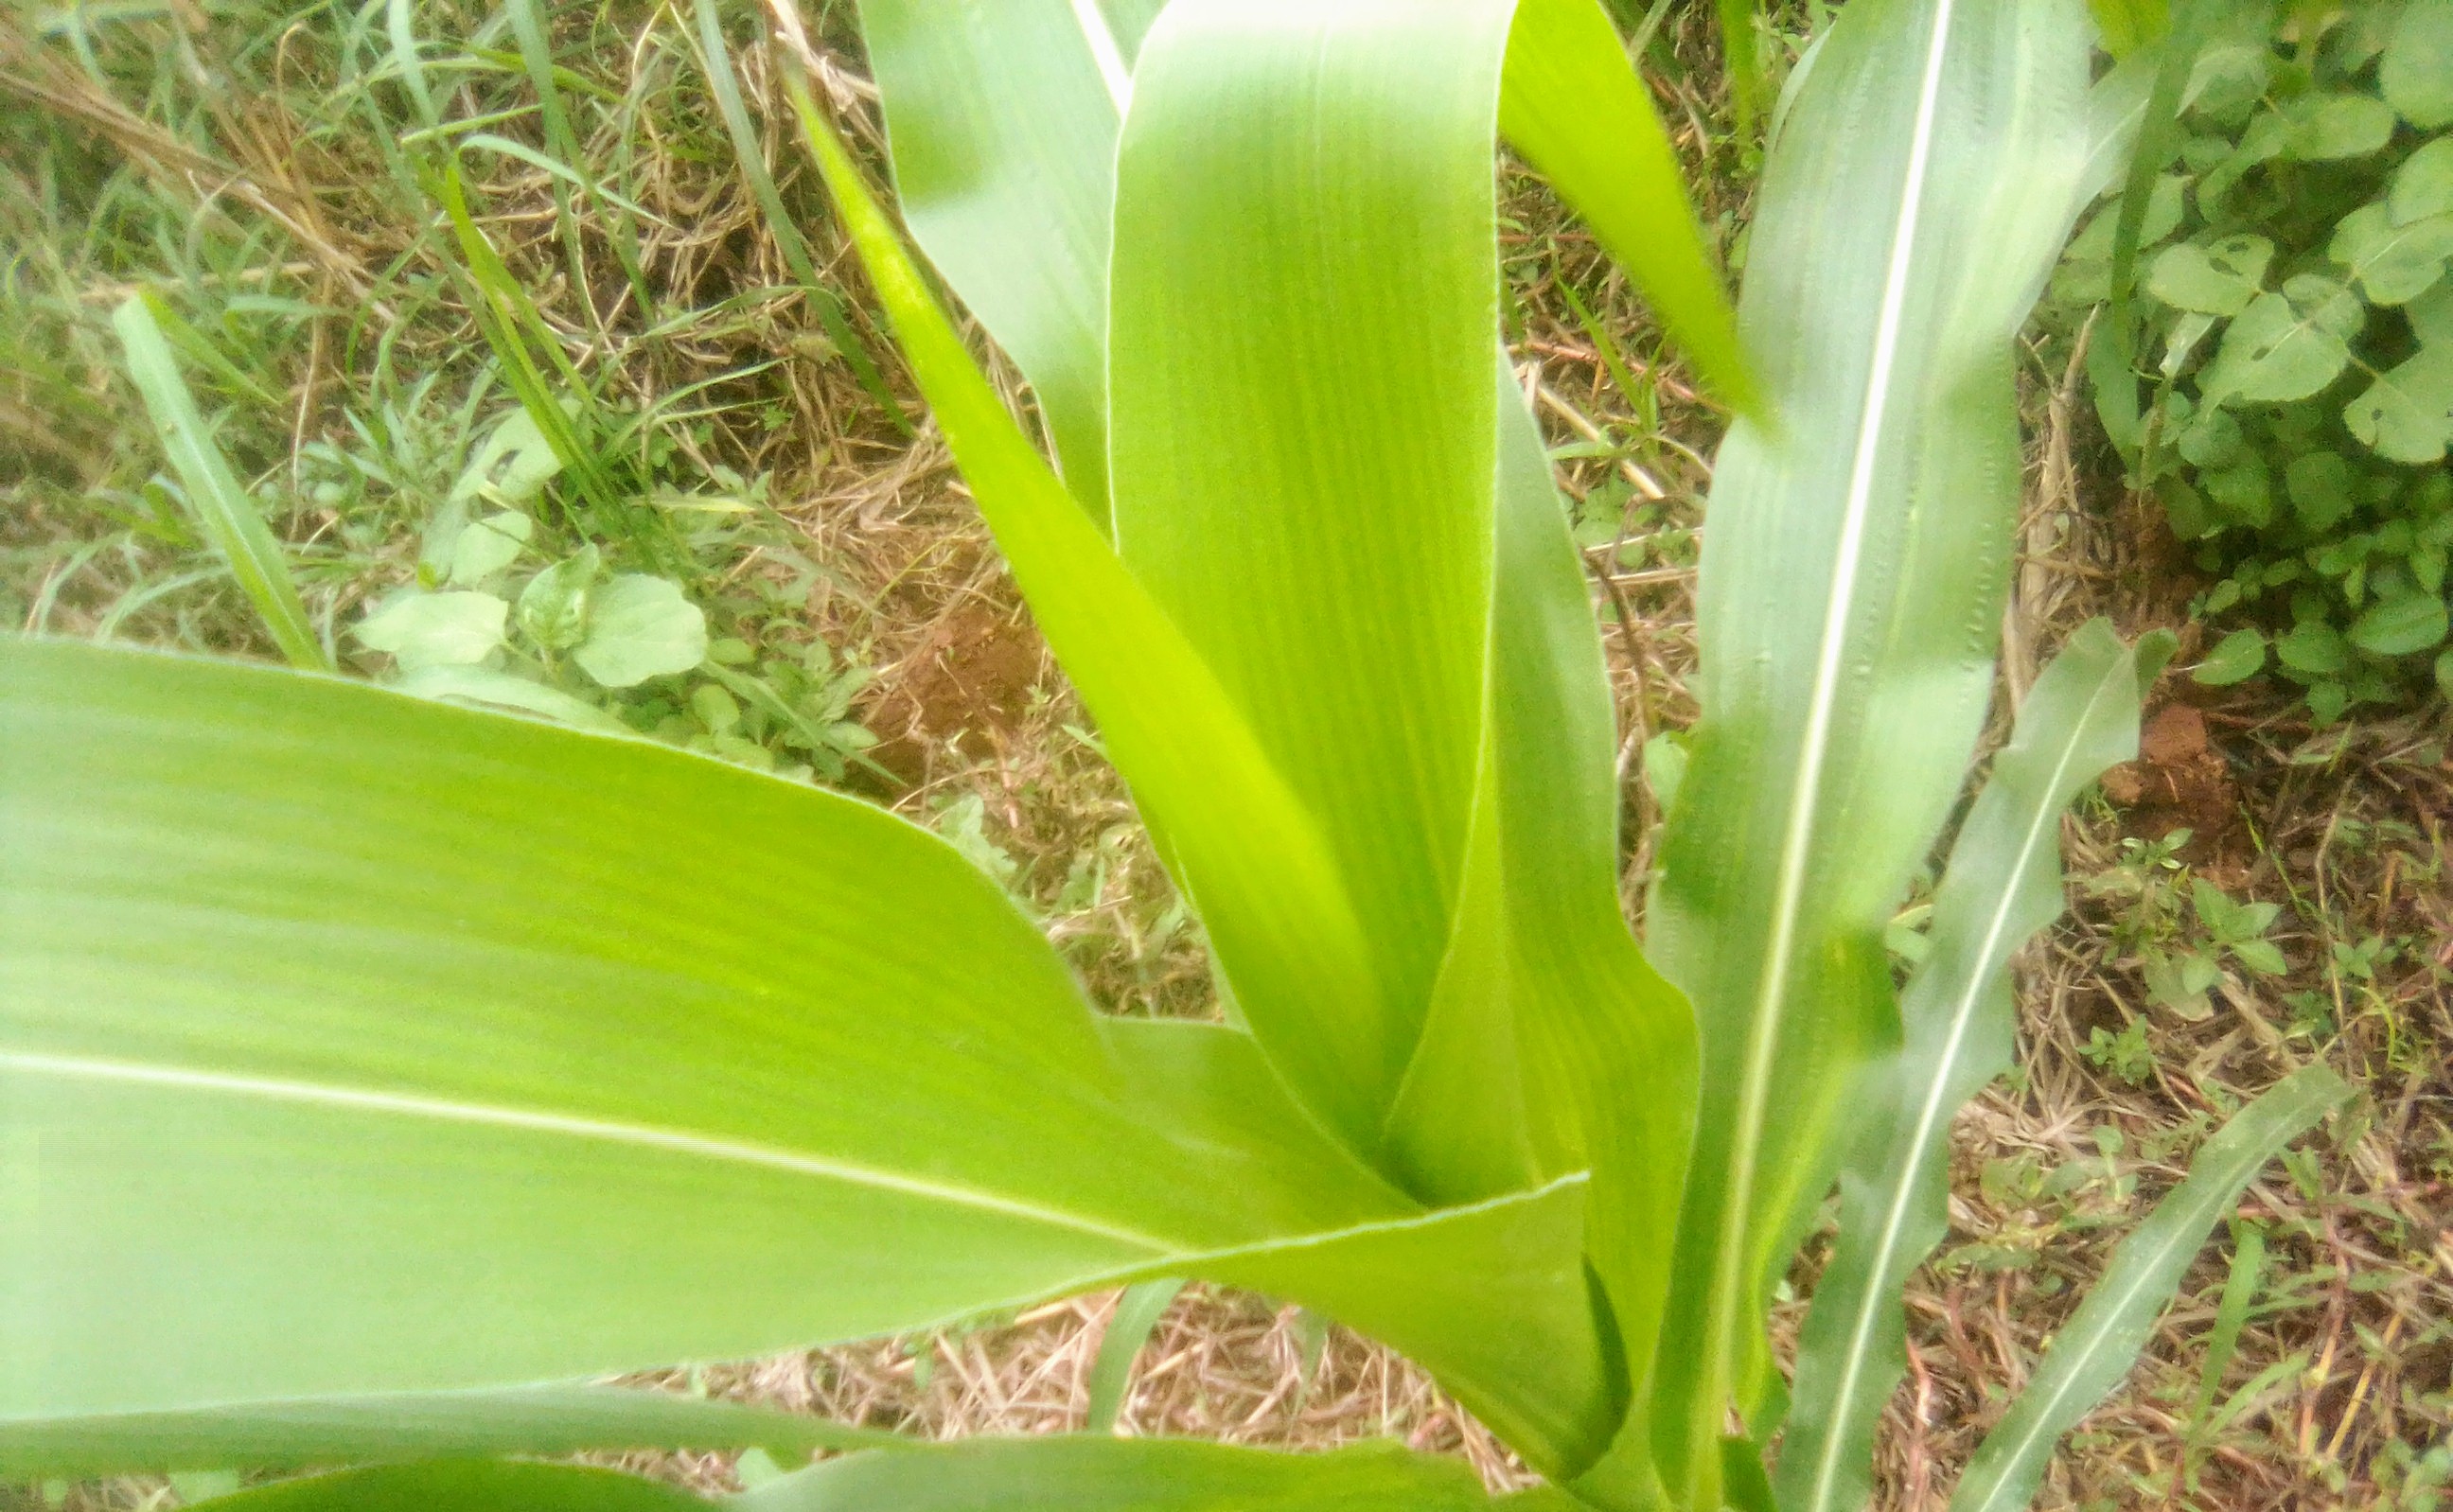
Label: healthy